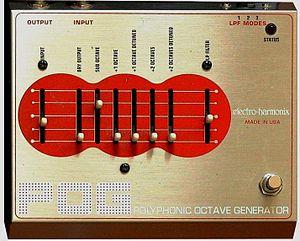
L'octaver est un effet audio qui a pour but de transposer à une ou deux octaves en dessous ou au-dessus la tonalité du signal entrant.